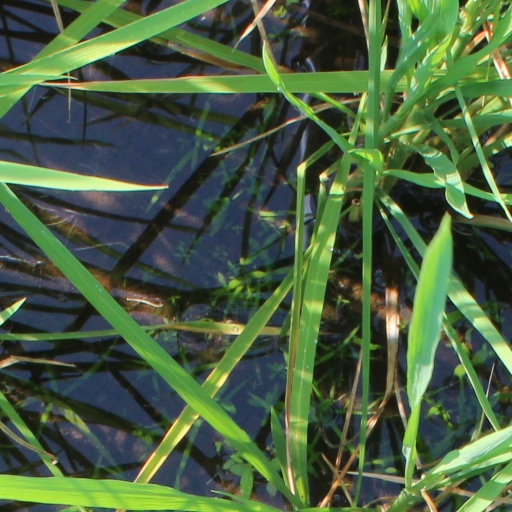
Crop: rice